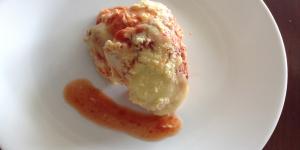
pollo a la parmesana